South Asian Canadians in British Columbia

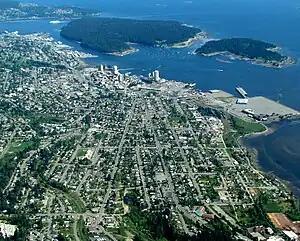
South Asian Canadians in the Regional District of Nanaimo number 3,450 persons or 2.1 percent of the total population according to the 2021 census. This represented an increase over the 1986 census, when South Asian Canadians comprised 1.3 percent of the total population of the regional district.

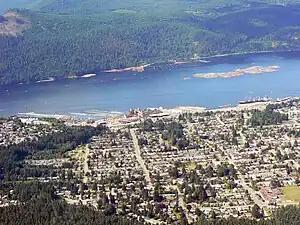
South Asian Canadians in the Alberni-Clayoquot Regional District number 530 persons or 1.6 percent of the total population according to the 2021 census. This represented a decrease from the 1986 census, when South Asian Canadians comprised 4.2 percent of the total population of the regional district.

In 1971, the Canadian government introduced a policy of multiculturalism, and this resulted in the South Asian community establishing urban places of worship using traditional architecture styles.